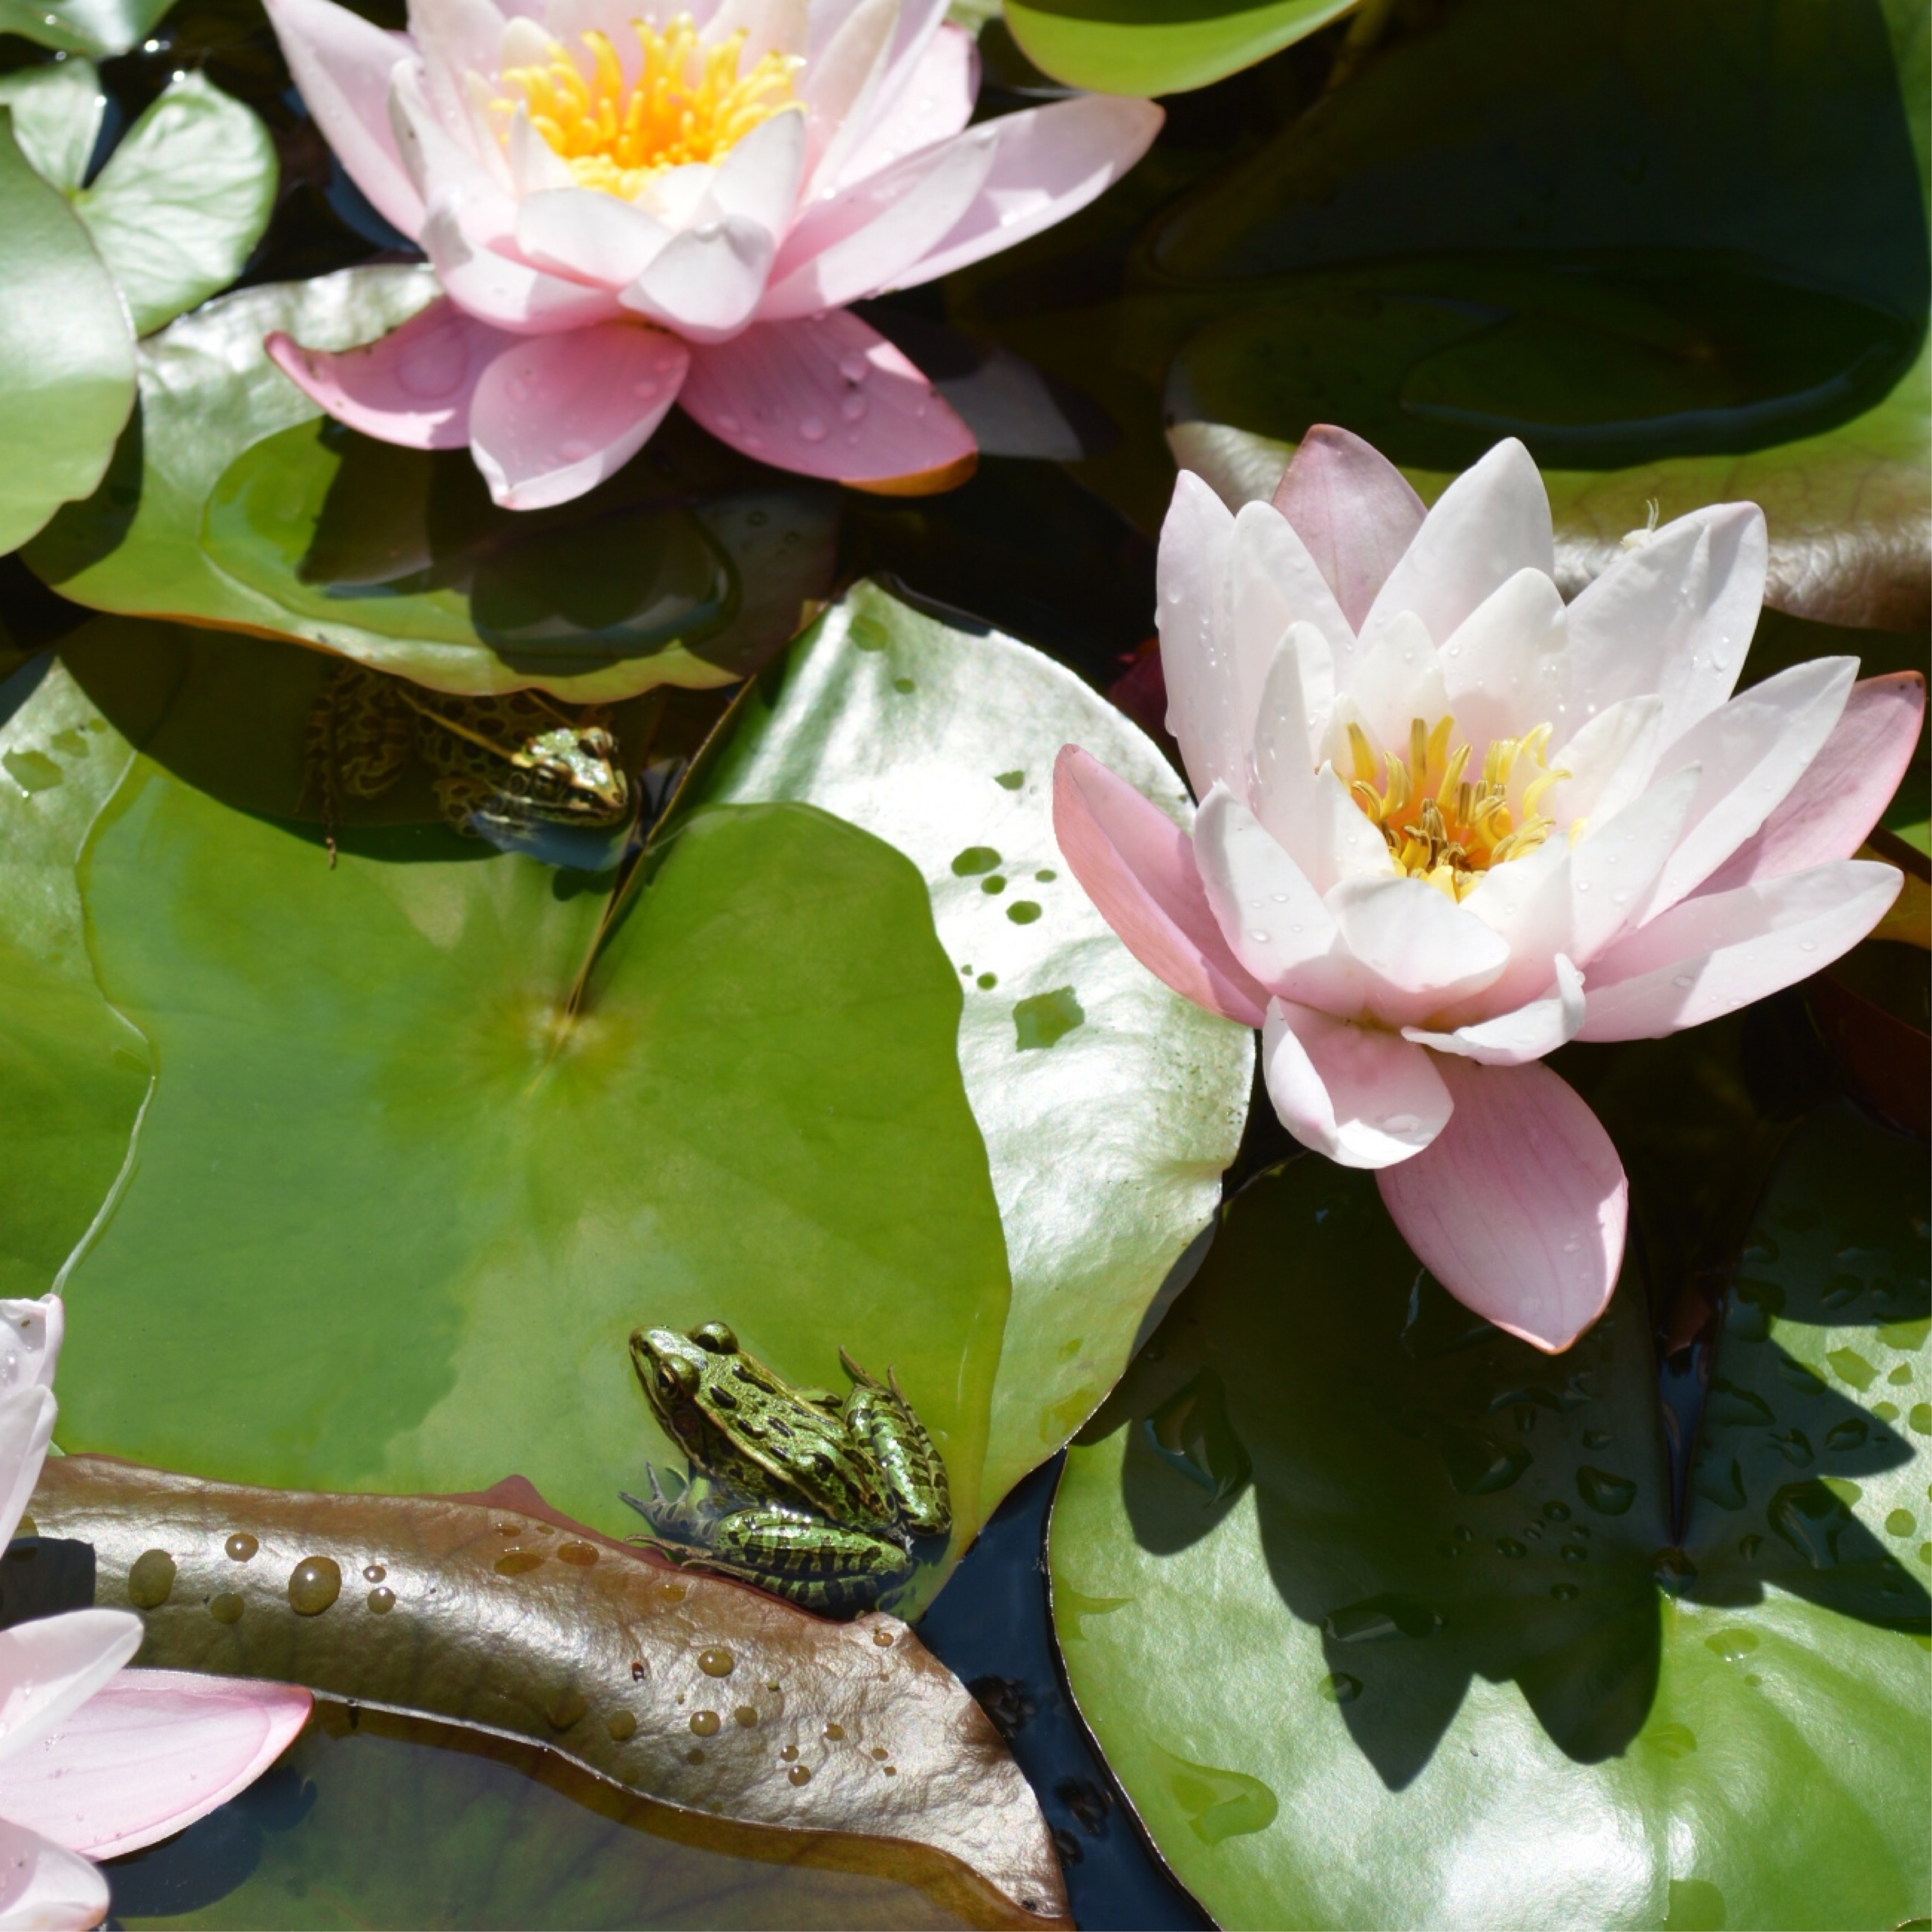
nature, blossom, plant, flower, petal, pond, botany, aquatic, frog, pink, sacred lotus, aquatic plant, flora, lotus, lily, floristry, flowering plant, water lilly, water lillies, land plant, lotus family